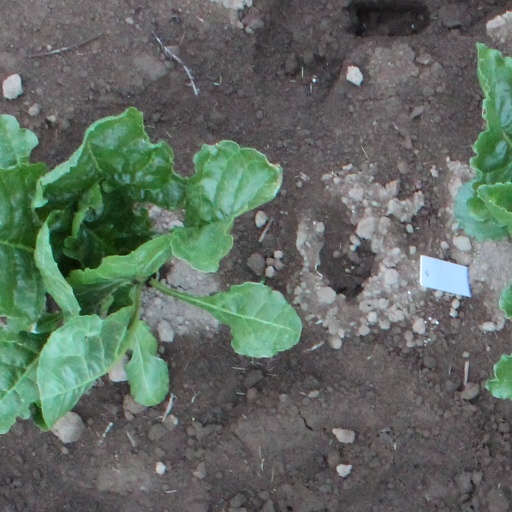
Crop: sugar beet